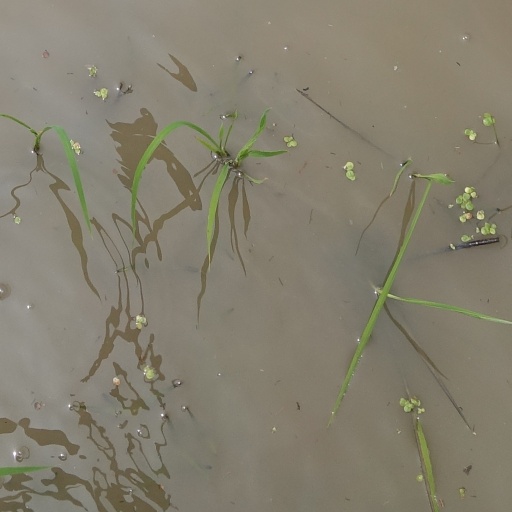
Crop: rice